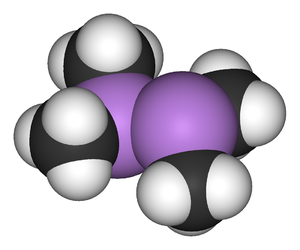
Le liquide fumant de Cadet, encore appelé liqueur fumante de Cadet, est le premier composé organométallique à avoir été synthétisé par l'homme. En 1760, le chimiste français Louis Claude Cadet de Gassicourt synthétise ce liquide rouge par la réaction de l'acétate de potassium avec le trioxyde d'arsenic :